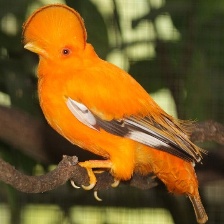
Species: COCK OF THE  ROCK
Scientific name: RUPICOLA